Answer in natural language. Which object is closer to the camera taking this photo, Television or black colour tv stand? Choose between the following options: Television or black colour tv stand
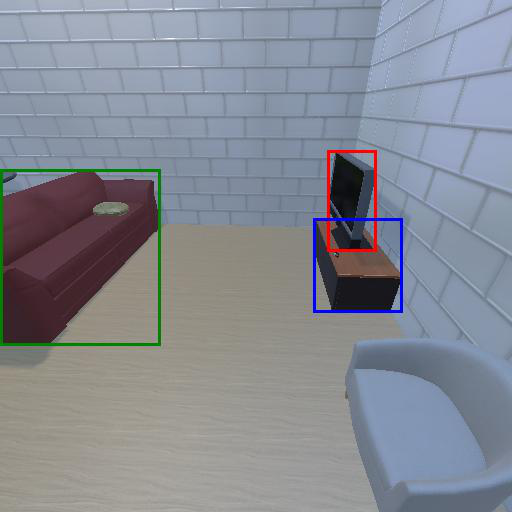
<answer>Television</answer>